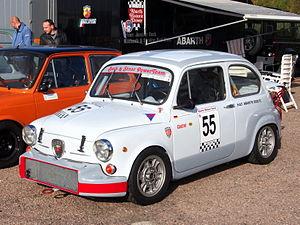
Marsilio Pasotti, dit Pam, né en 1939 à Lumezzane et décédé le 2 août 1989 à 50 ans des suites de maladie, est un pilote automobile italien de courses de côte et de circuits à bord de voitures de sport de type Tourisme, Grand Tourisme et Sport-prototypes, entre autres spécialiste de courses d'endurance durant les années 1970.